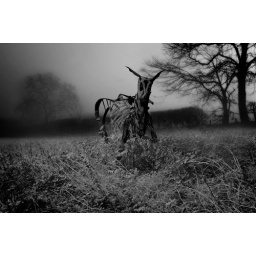
This is a montage, the horse is in Grave's Park Sheffield and the field is one I pass everyday going work.